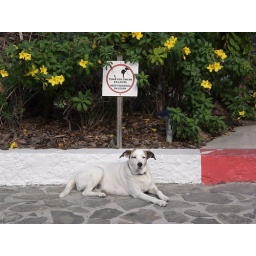
This dog was just sitting next to this sign in Grand Case, St. Martin